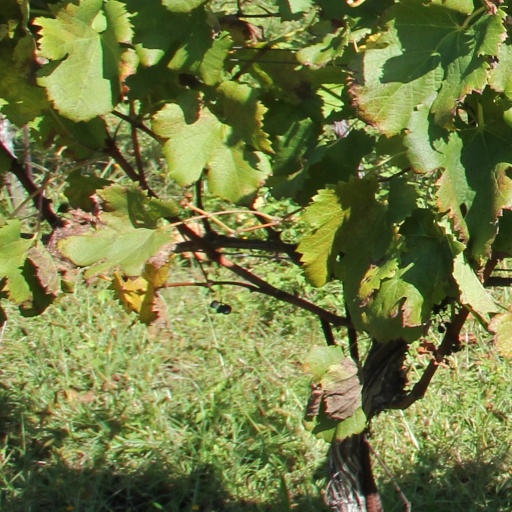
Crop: grape